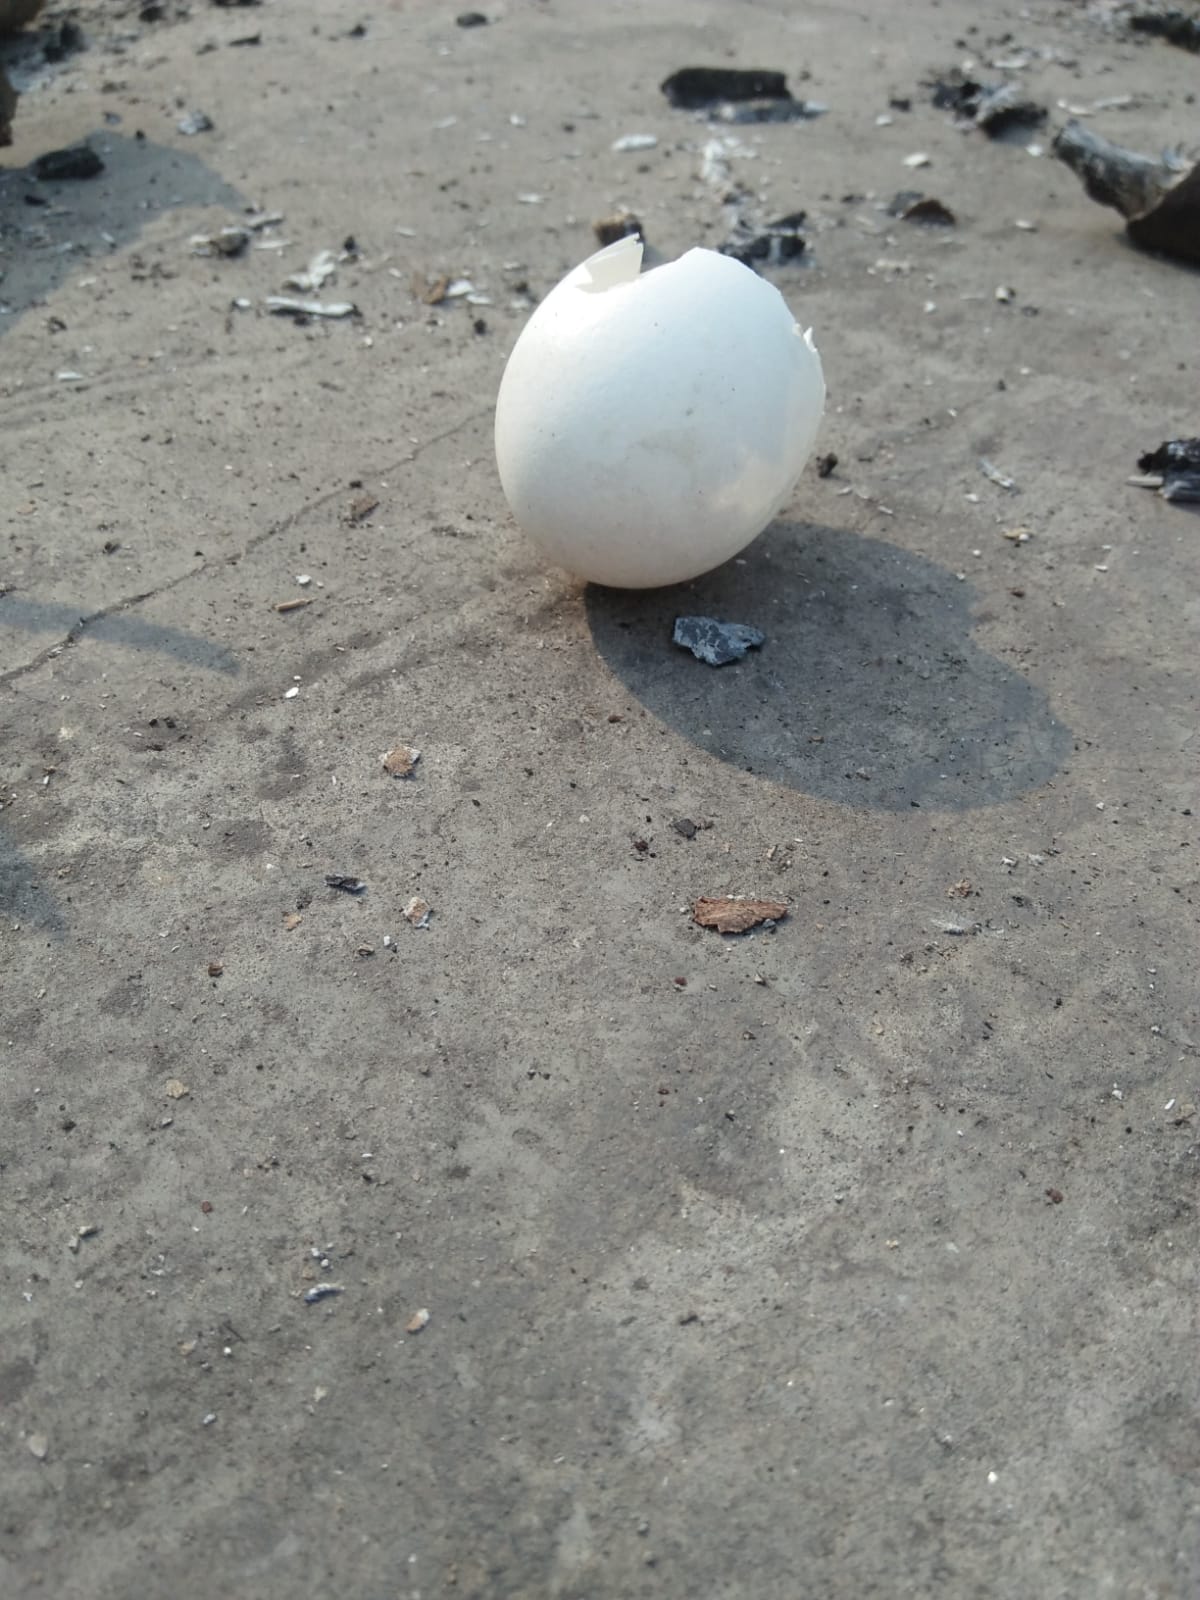
Label: eggshells